Acidosis

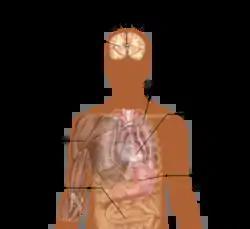
General symptoms of acidosis. These usually accompany symptoms of another primary defect (respiratory or metabolic).

Nervous system involvement may be seen with acidosis and occurs more often with respiratory acidosis than with metabolic acidosis. Signs and symptoms that may be seen in acidosis include headaches, confusion, feeling tired, tremors, sleepiness, flapping tremor, and dysfunction of the cerebrum of the brain which may progress to coma if there is no intervention.